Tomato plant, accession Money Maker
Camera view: horizontal (90 deg, fisheye); turntable rotation: 0 degrees
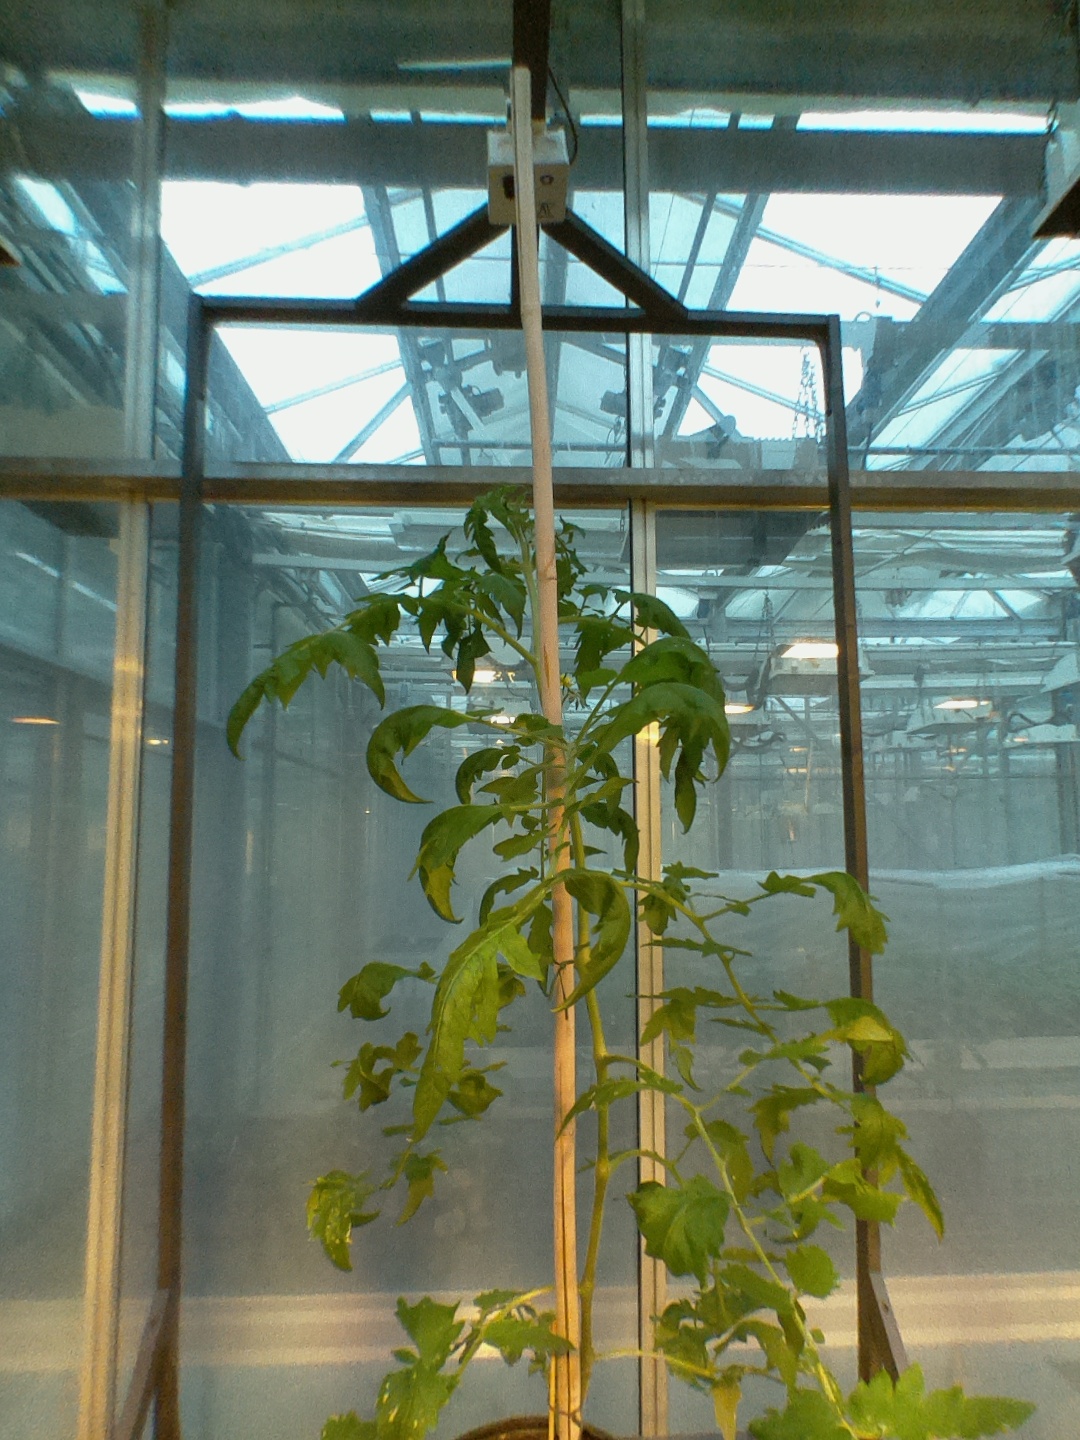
BBCH growth stage 60: First flowers open